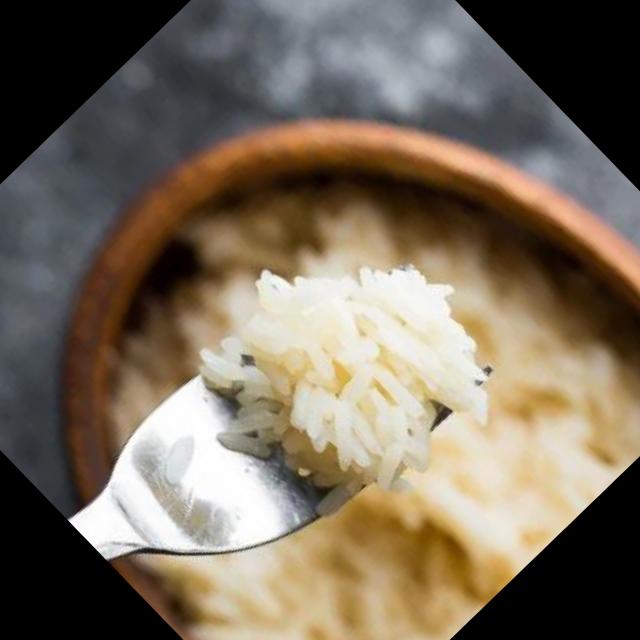
Dish: white_rice